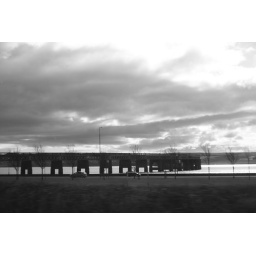
Tay Bridge taken in black and white